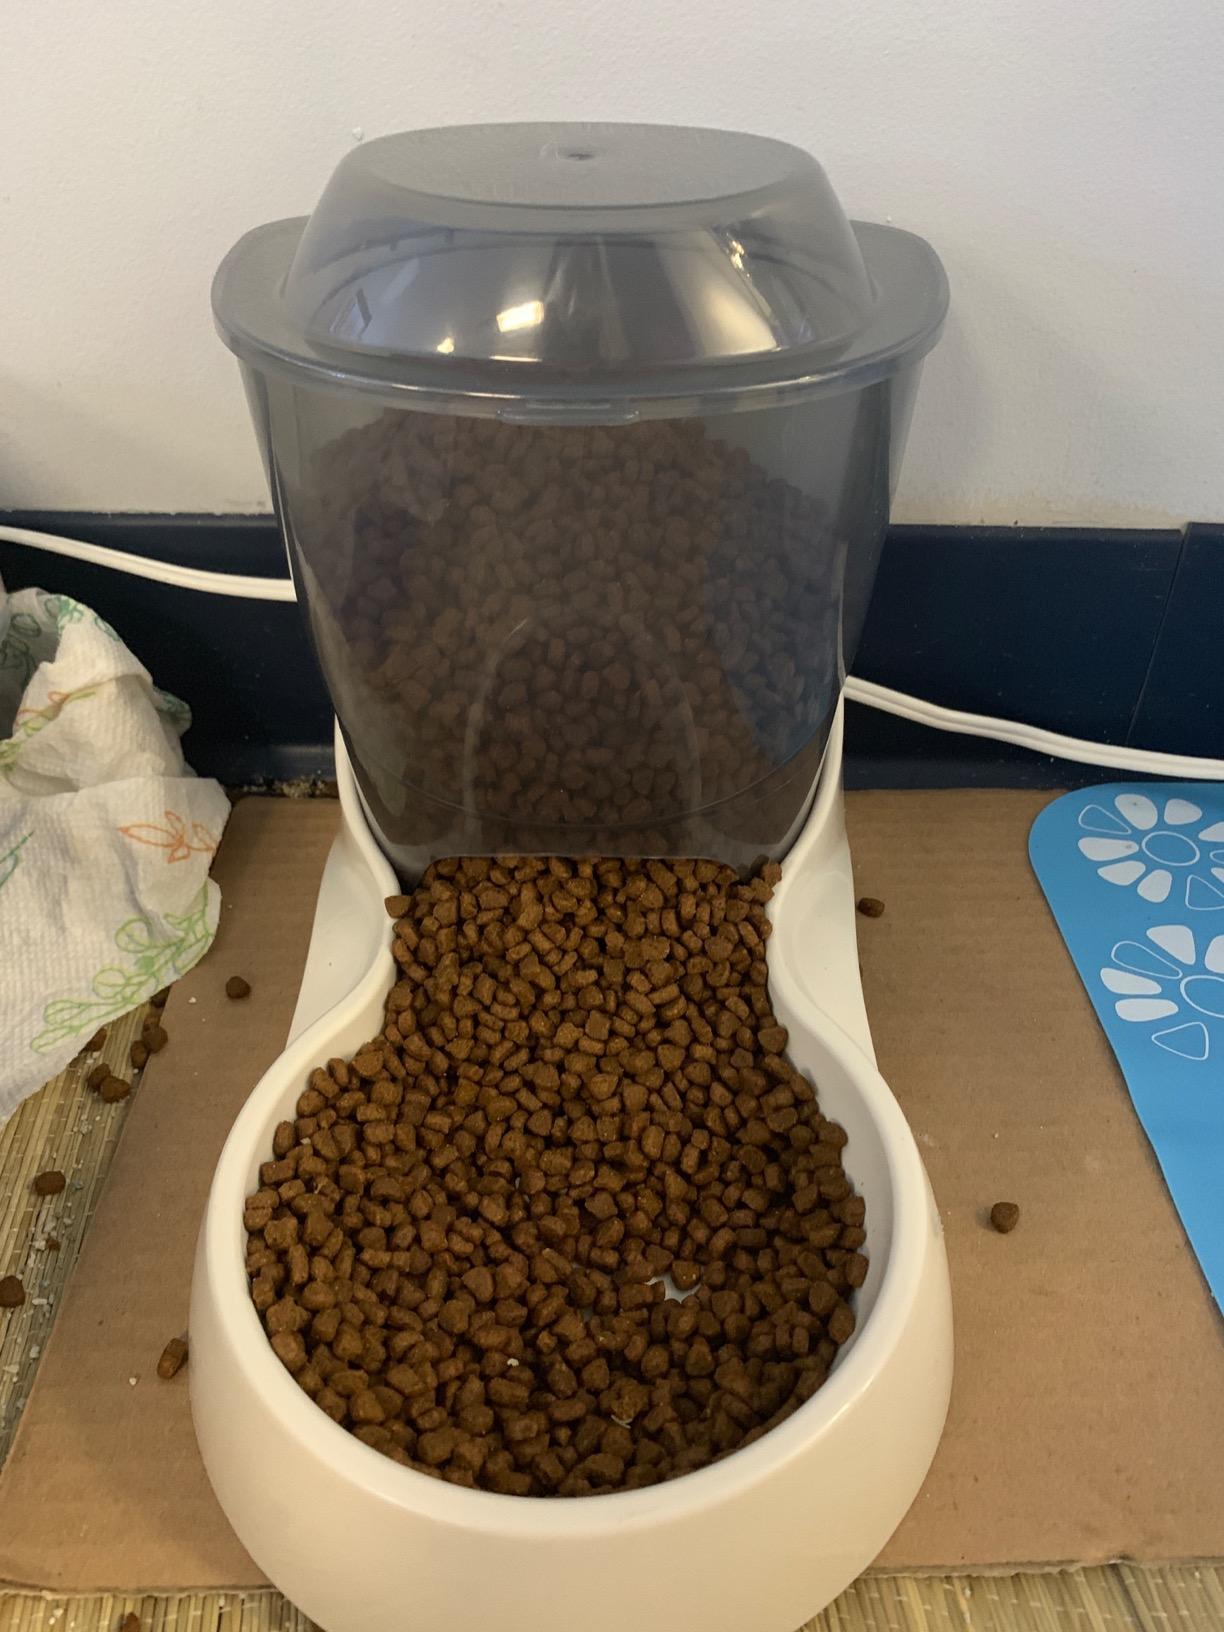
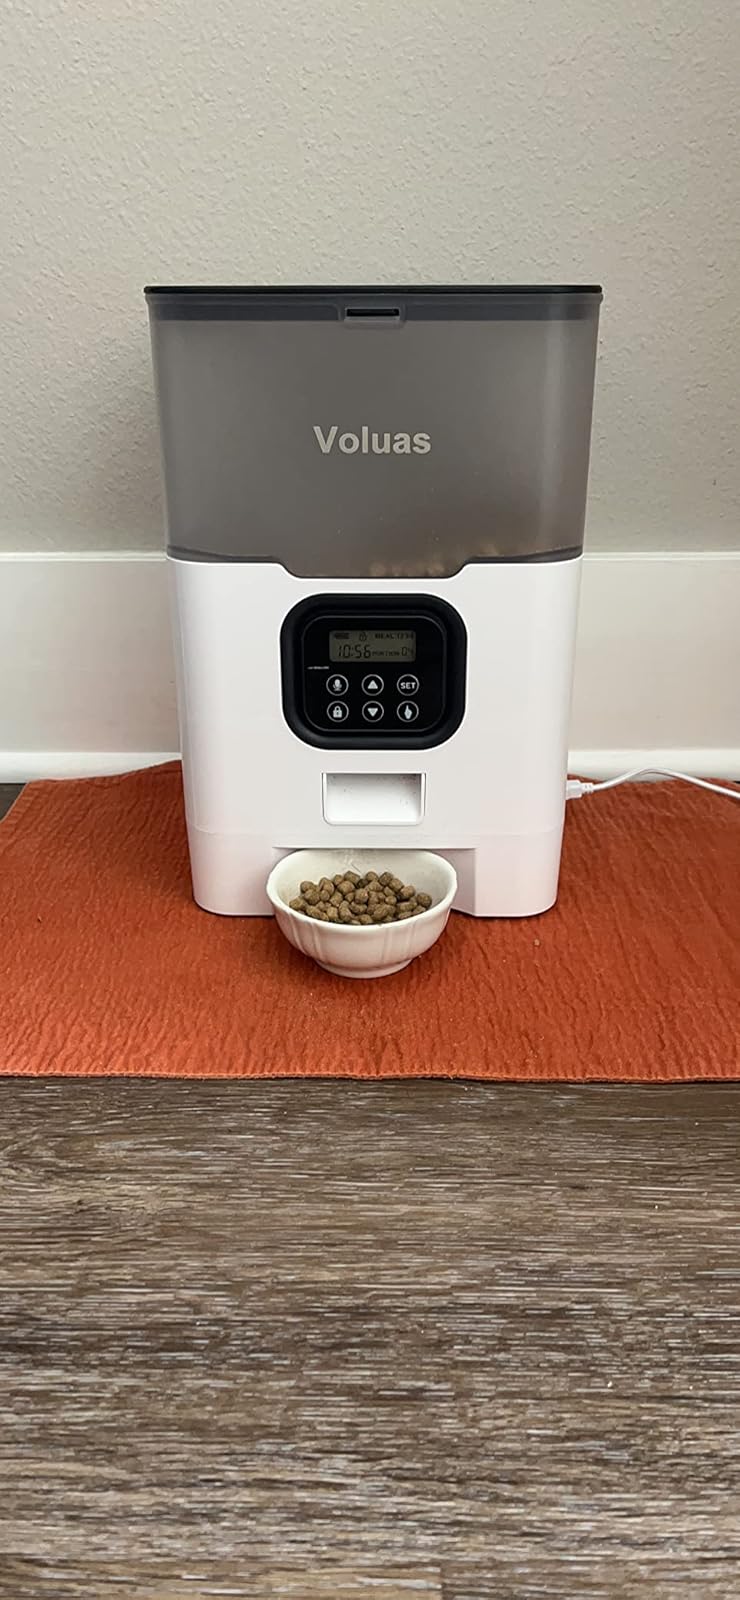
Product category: items_feeder
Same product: no